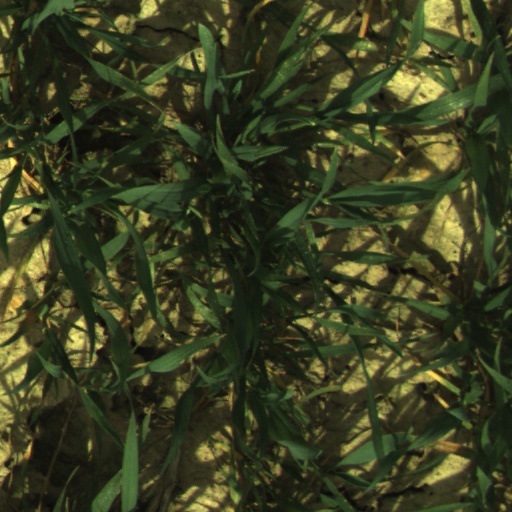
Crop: wheat